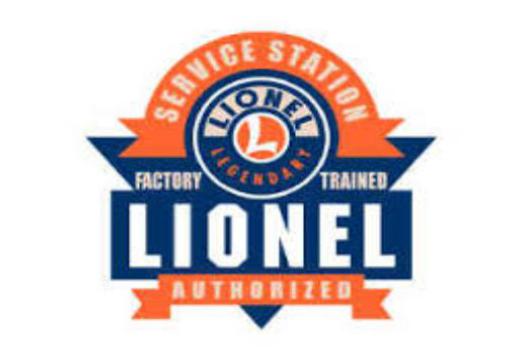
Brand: lionel
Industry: Others